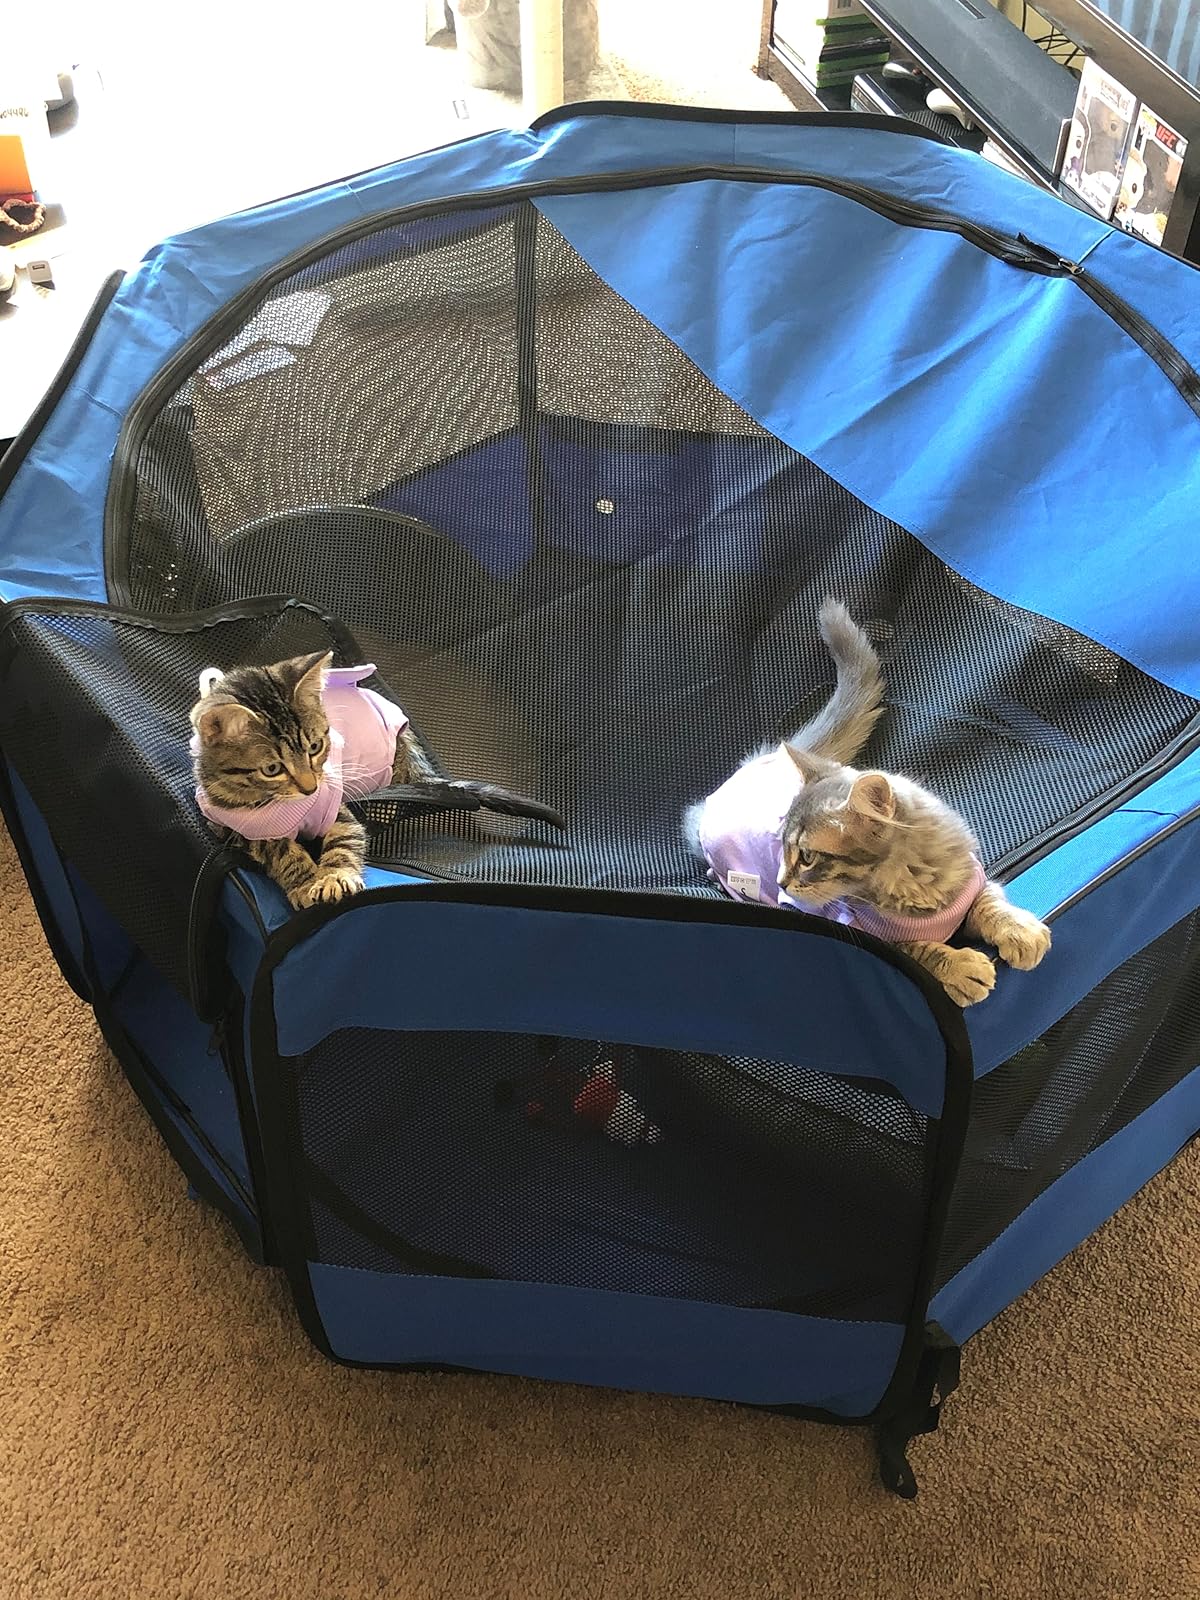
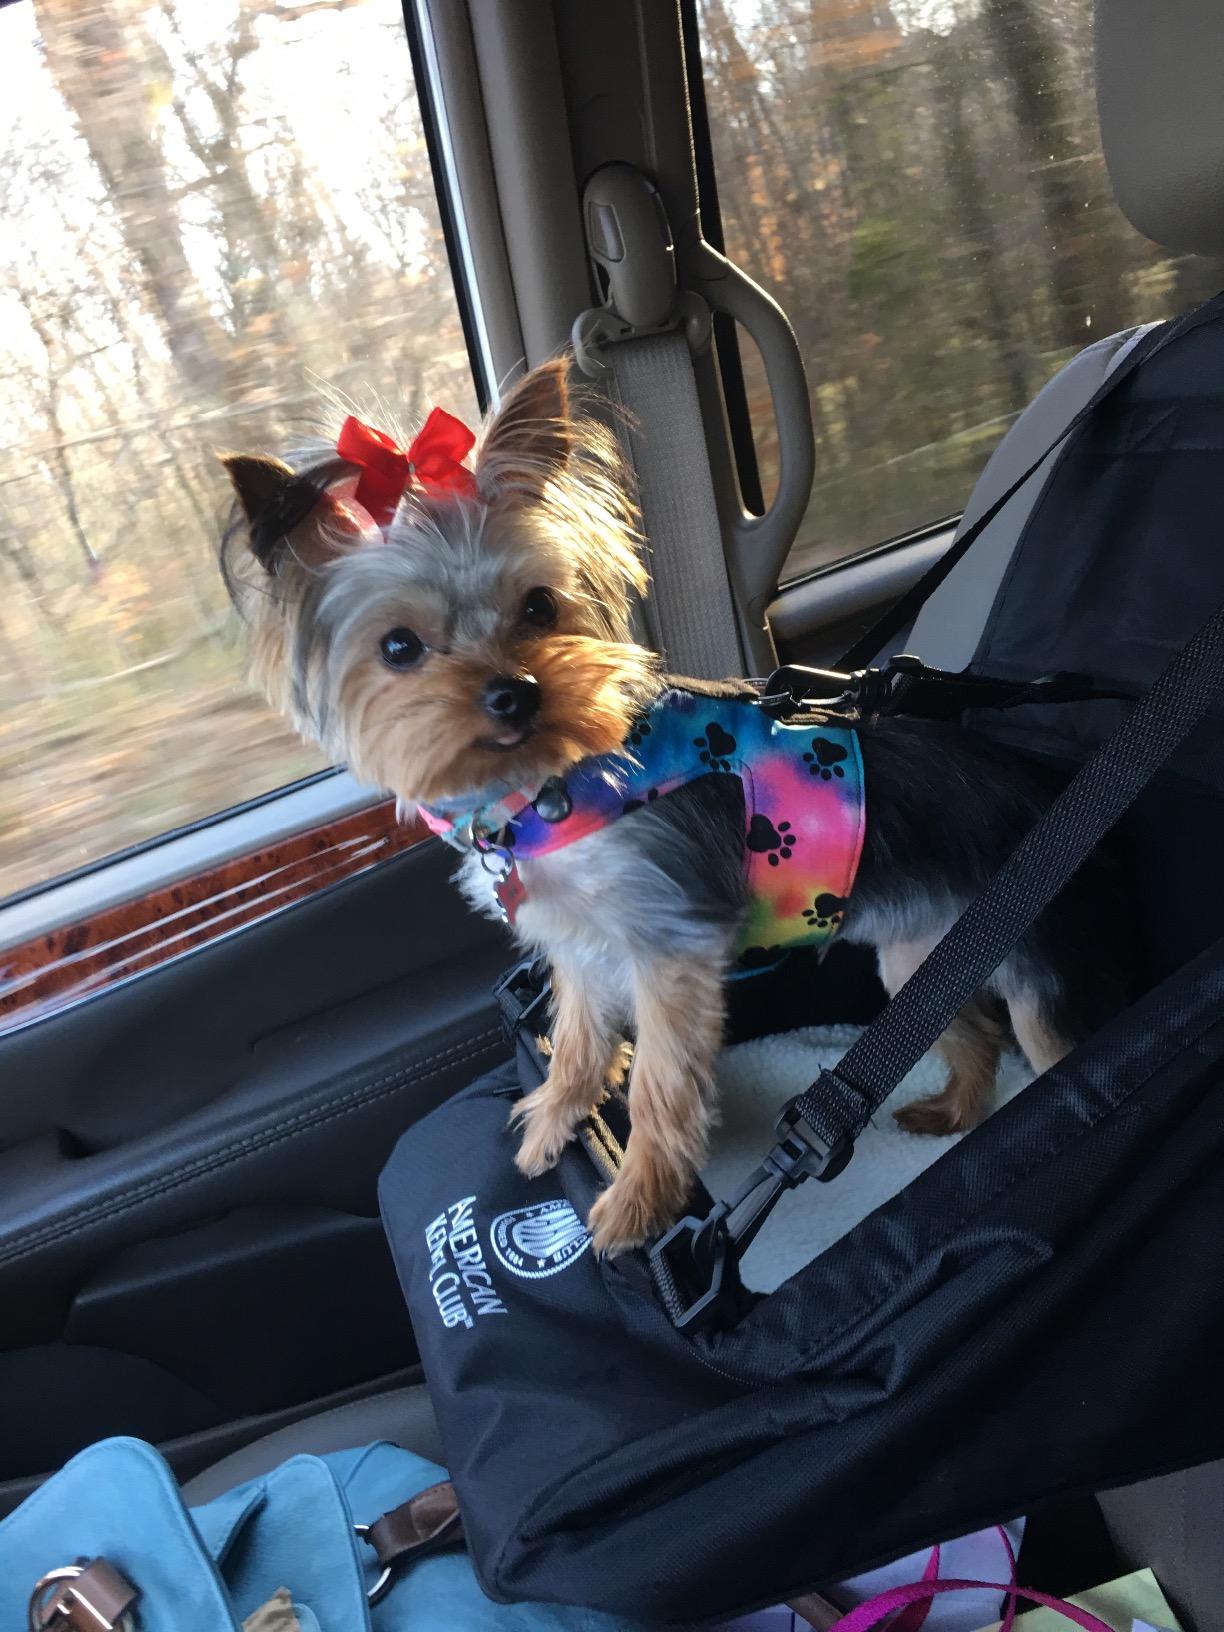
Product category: items_kennel
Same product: no